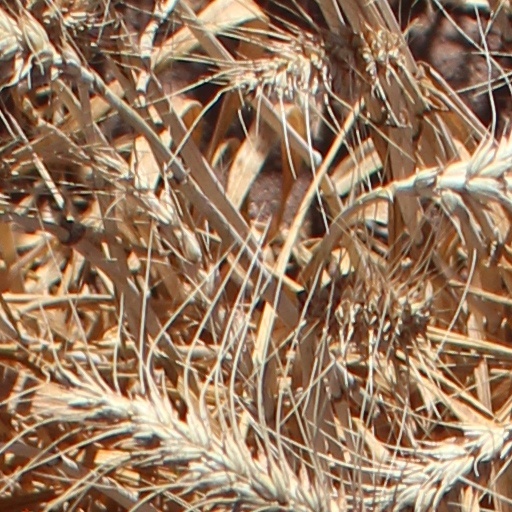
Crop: wheat